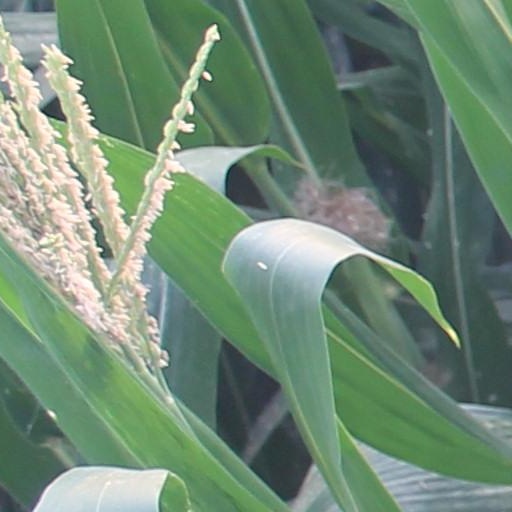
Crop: maize; corn